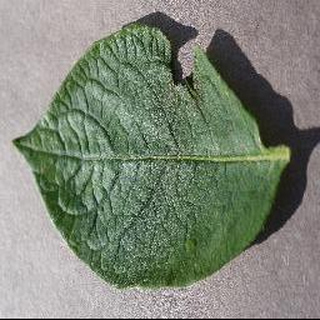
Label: healthy_potato